Janie L. Mines

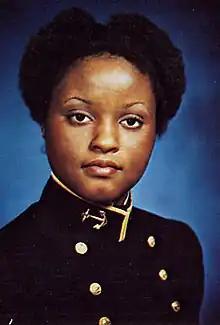
Midshipman Janie L. Mines in 1980

Janie L. Mines (born 1958) is an American former naval officer who was the first African-American woman to graduate from the United States Naval Academy, where she earned a Bachelor of Science in 1980. After serving in a variety of roles in the U.S. Navy, she held management positions in a variety of corporations and became a management consultant. In 2002, she was an Olympic torchbearer.